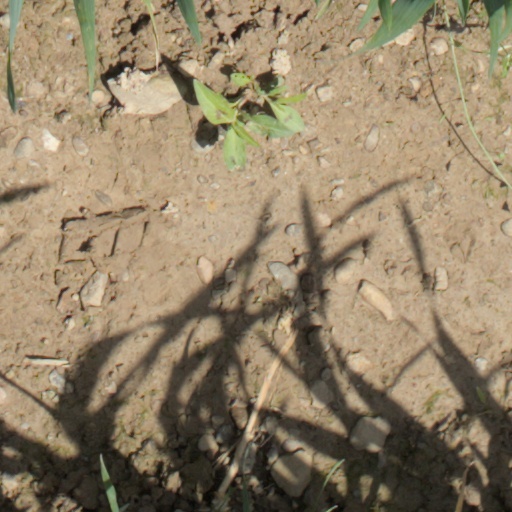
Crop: wheat